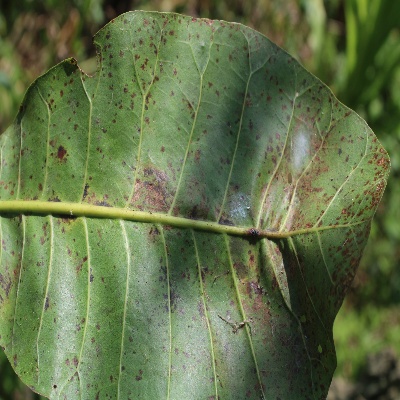
Crop: Cashew
Condition: anthracnose